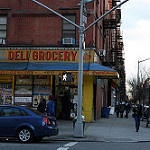
Scene: Outdoor